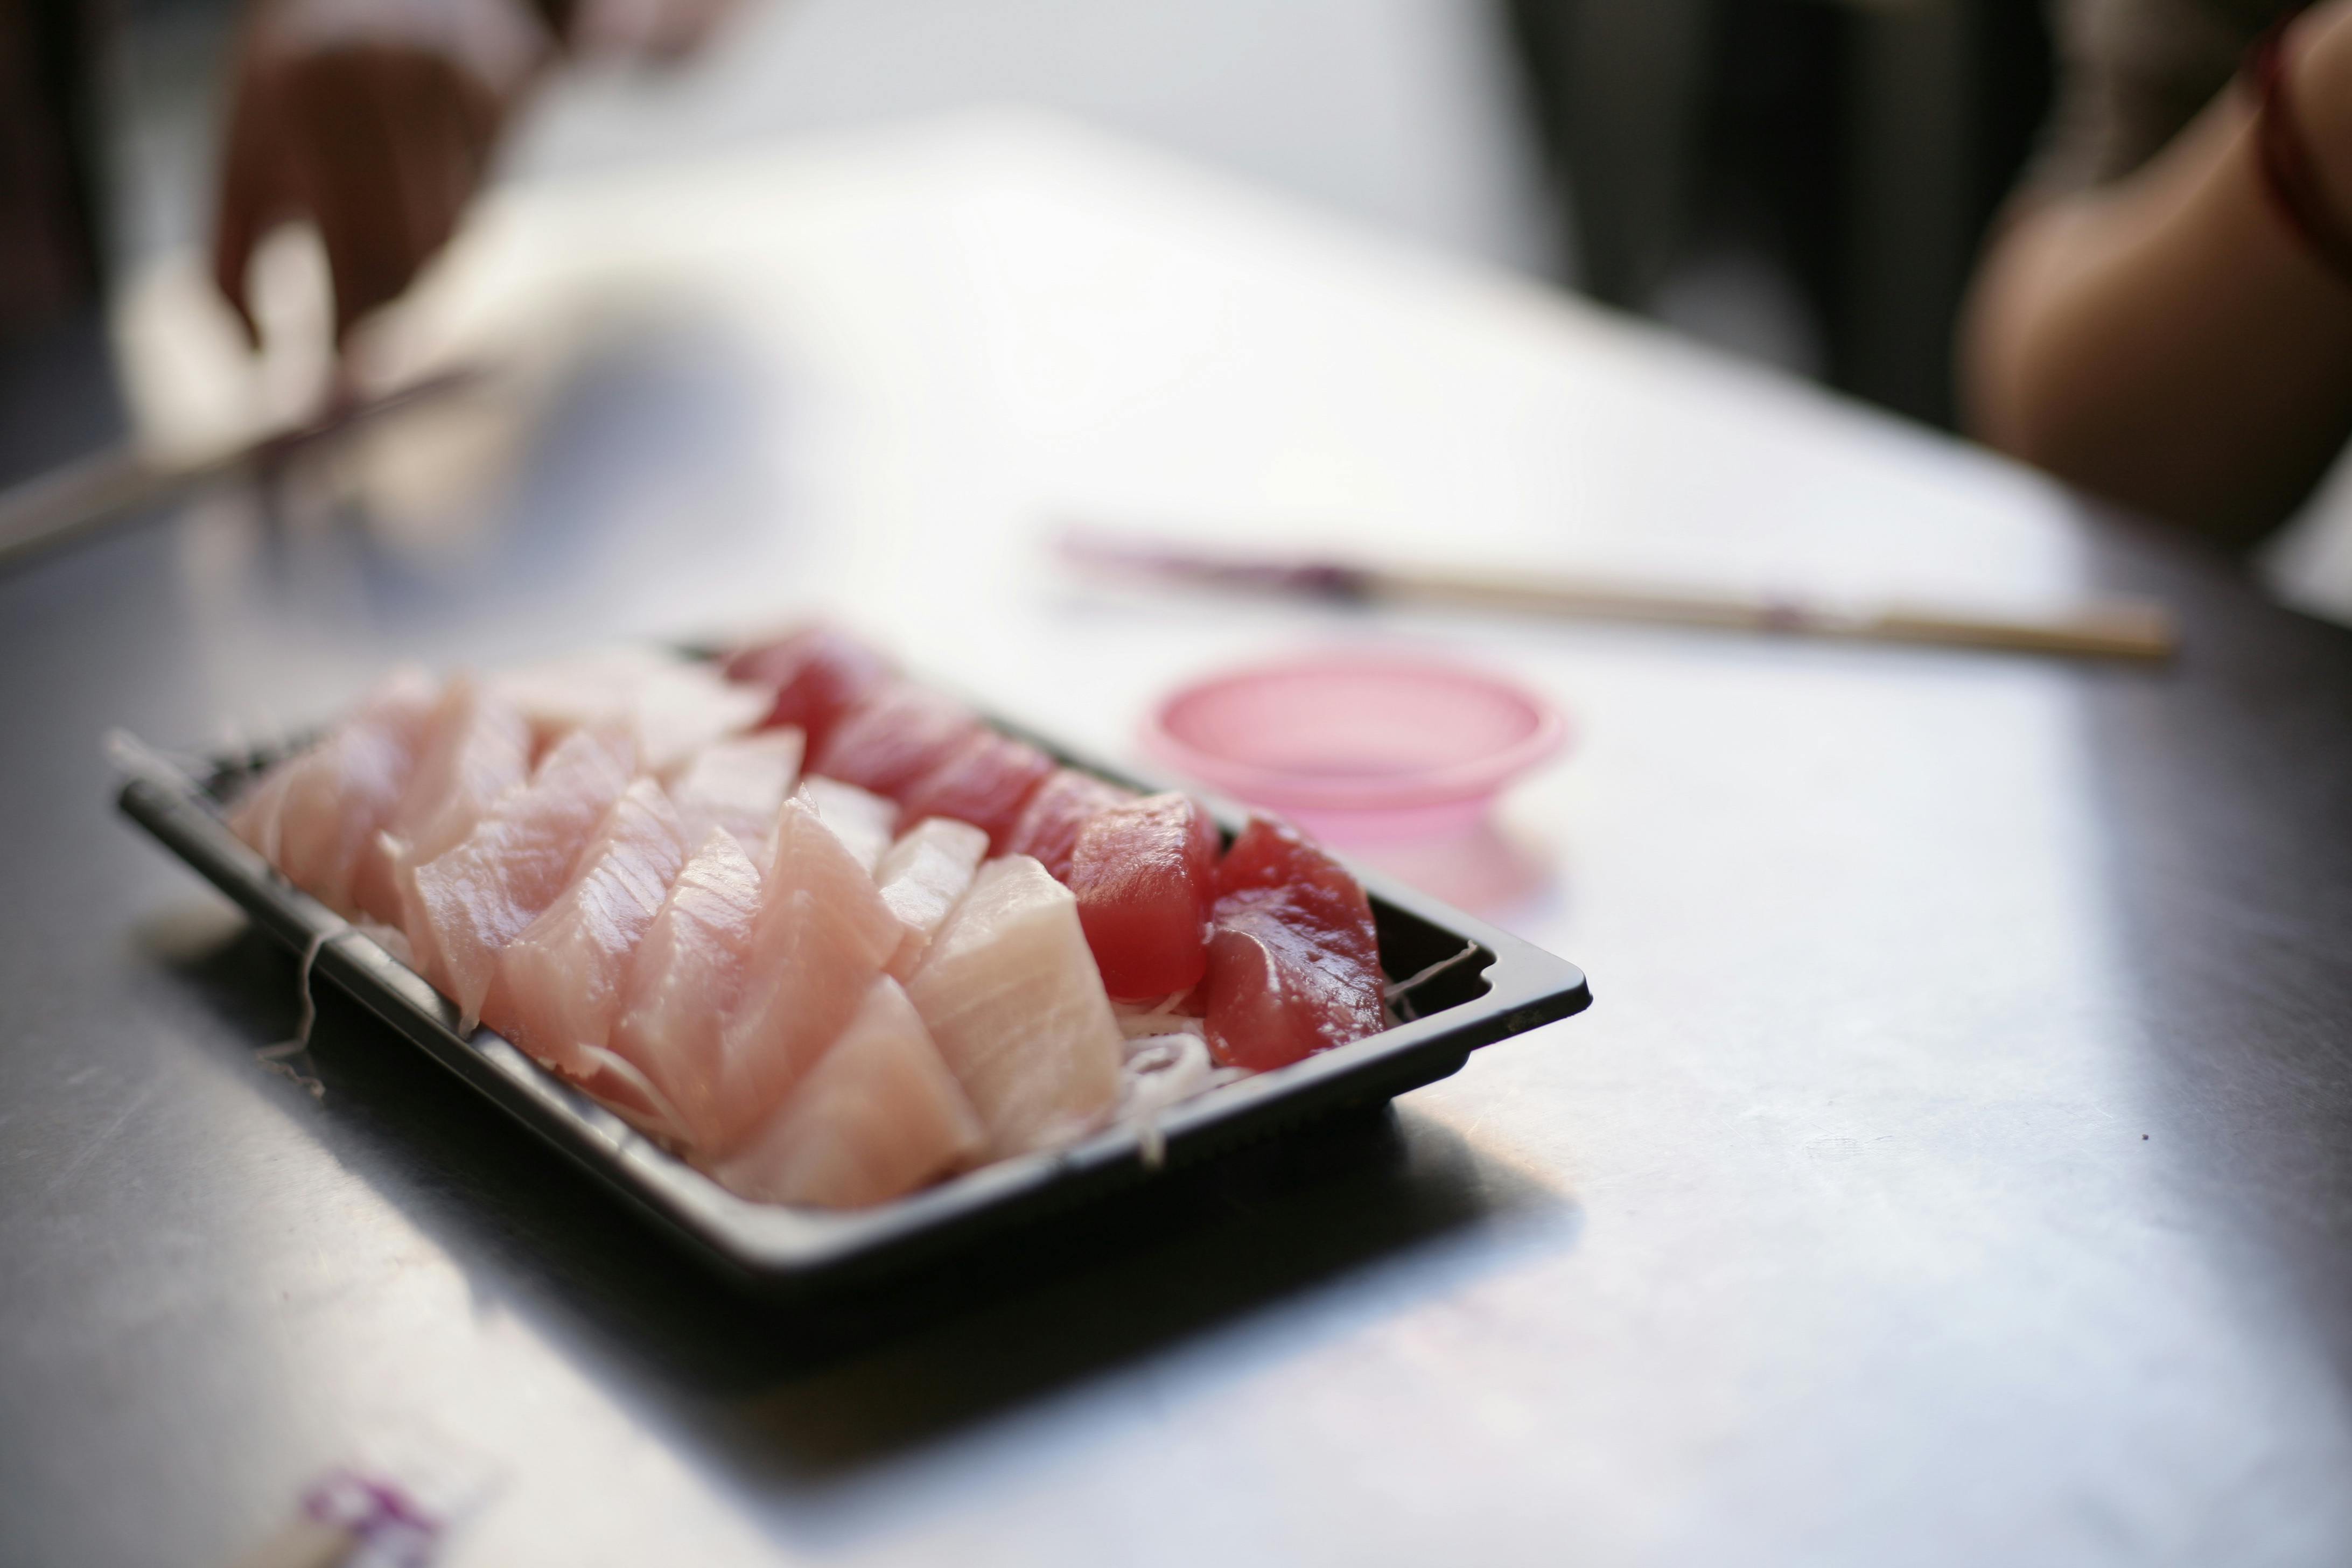
food, ingredient, tableware, sashimi, fish slice, meat, seafood, recipe, flesh, cooking, crudo, serveware, dishware, animal fat, sushi, fish products, delicacy, cutting board, animal product, tray, plate, culinary arts, fish, kitchen utensil, japanese cuisine, sakana, comfort food, salmon, red meat, platter, brunch, lunch, korean cuisine